George Edwin Ellison

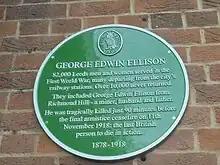
George Edward Ellison plaque outside Leeds City Station

In recent times, Ellison's story was featured in a 2008 BBC 'Timewatch' documentary with Michael Palin, in conjunction with his granddaughters.